Dreamworld (Australia)

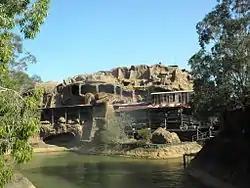
Eureka Mountain Mine Ride was rumoured to be reopened

In early 2015, Dreamworld teased that two new big attractions would be coming to the park in 2015. Throughout the early months of the year, rumours circulated as to the reopening of the Eureka Mountain Mine Ride, however these did not eventuate. Zombie Evilution once again reopened as a scare maze in April. On 12 May, Dreamworld announced that Wiggles World would become a shared kids' world based on the characters of the Australian children's television network, ABC Kids. ABC Kids World opened in June. Dreamworld also revealed plans for an extensive motorsport attraction, which was expected to be a new V8 Supercars attraction to either complement or replace V8 Supercars RedLine. On 26 July, Tiger Cub Kai was born. On 12 October, The Cyclone was closed for refurbishment as part of the Motorsport Precinct, labelled to open 26 December 2015.